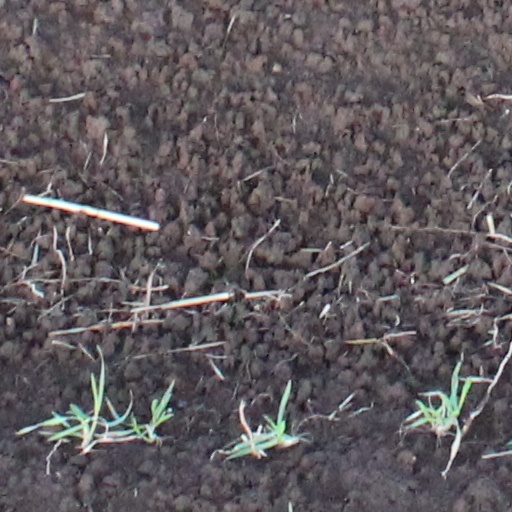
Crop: wheat